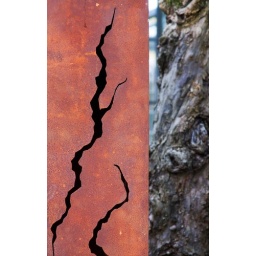
Rusty sculpture in front of a tree outside a flower shop near the Alter Friedhof in Darmstadt.